Hisa Ōta

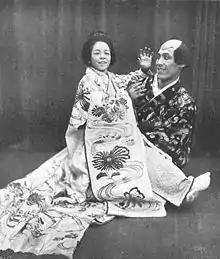
Hisa Ōta, presumably at the "Ronacher" in Vienna, Austria Sport & Salon, Vienna, 1908-04-04

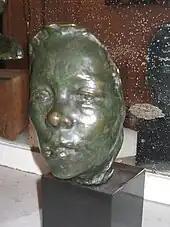
Mask created by Auguste Rodin

Starting in 1902, she spent the majority of her career touring Europe and was the only Japanese person to model for Auguste Rodin, who gave her two masks he created, using Hanako as a model. These masks are on display in the city of Gifu in Gifu Prefecture, Japan, where she spent her twilight years. She was also the basis for Mori Ōgai's short story "Hanako".